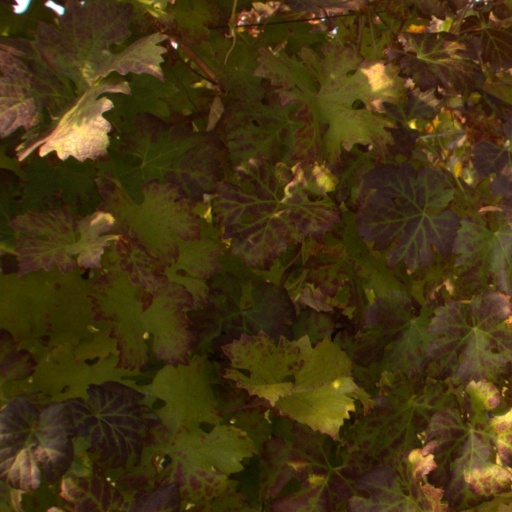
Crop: grape